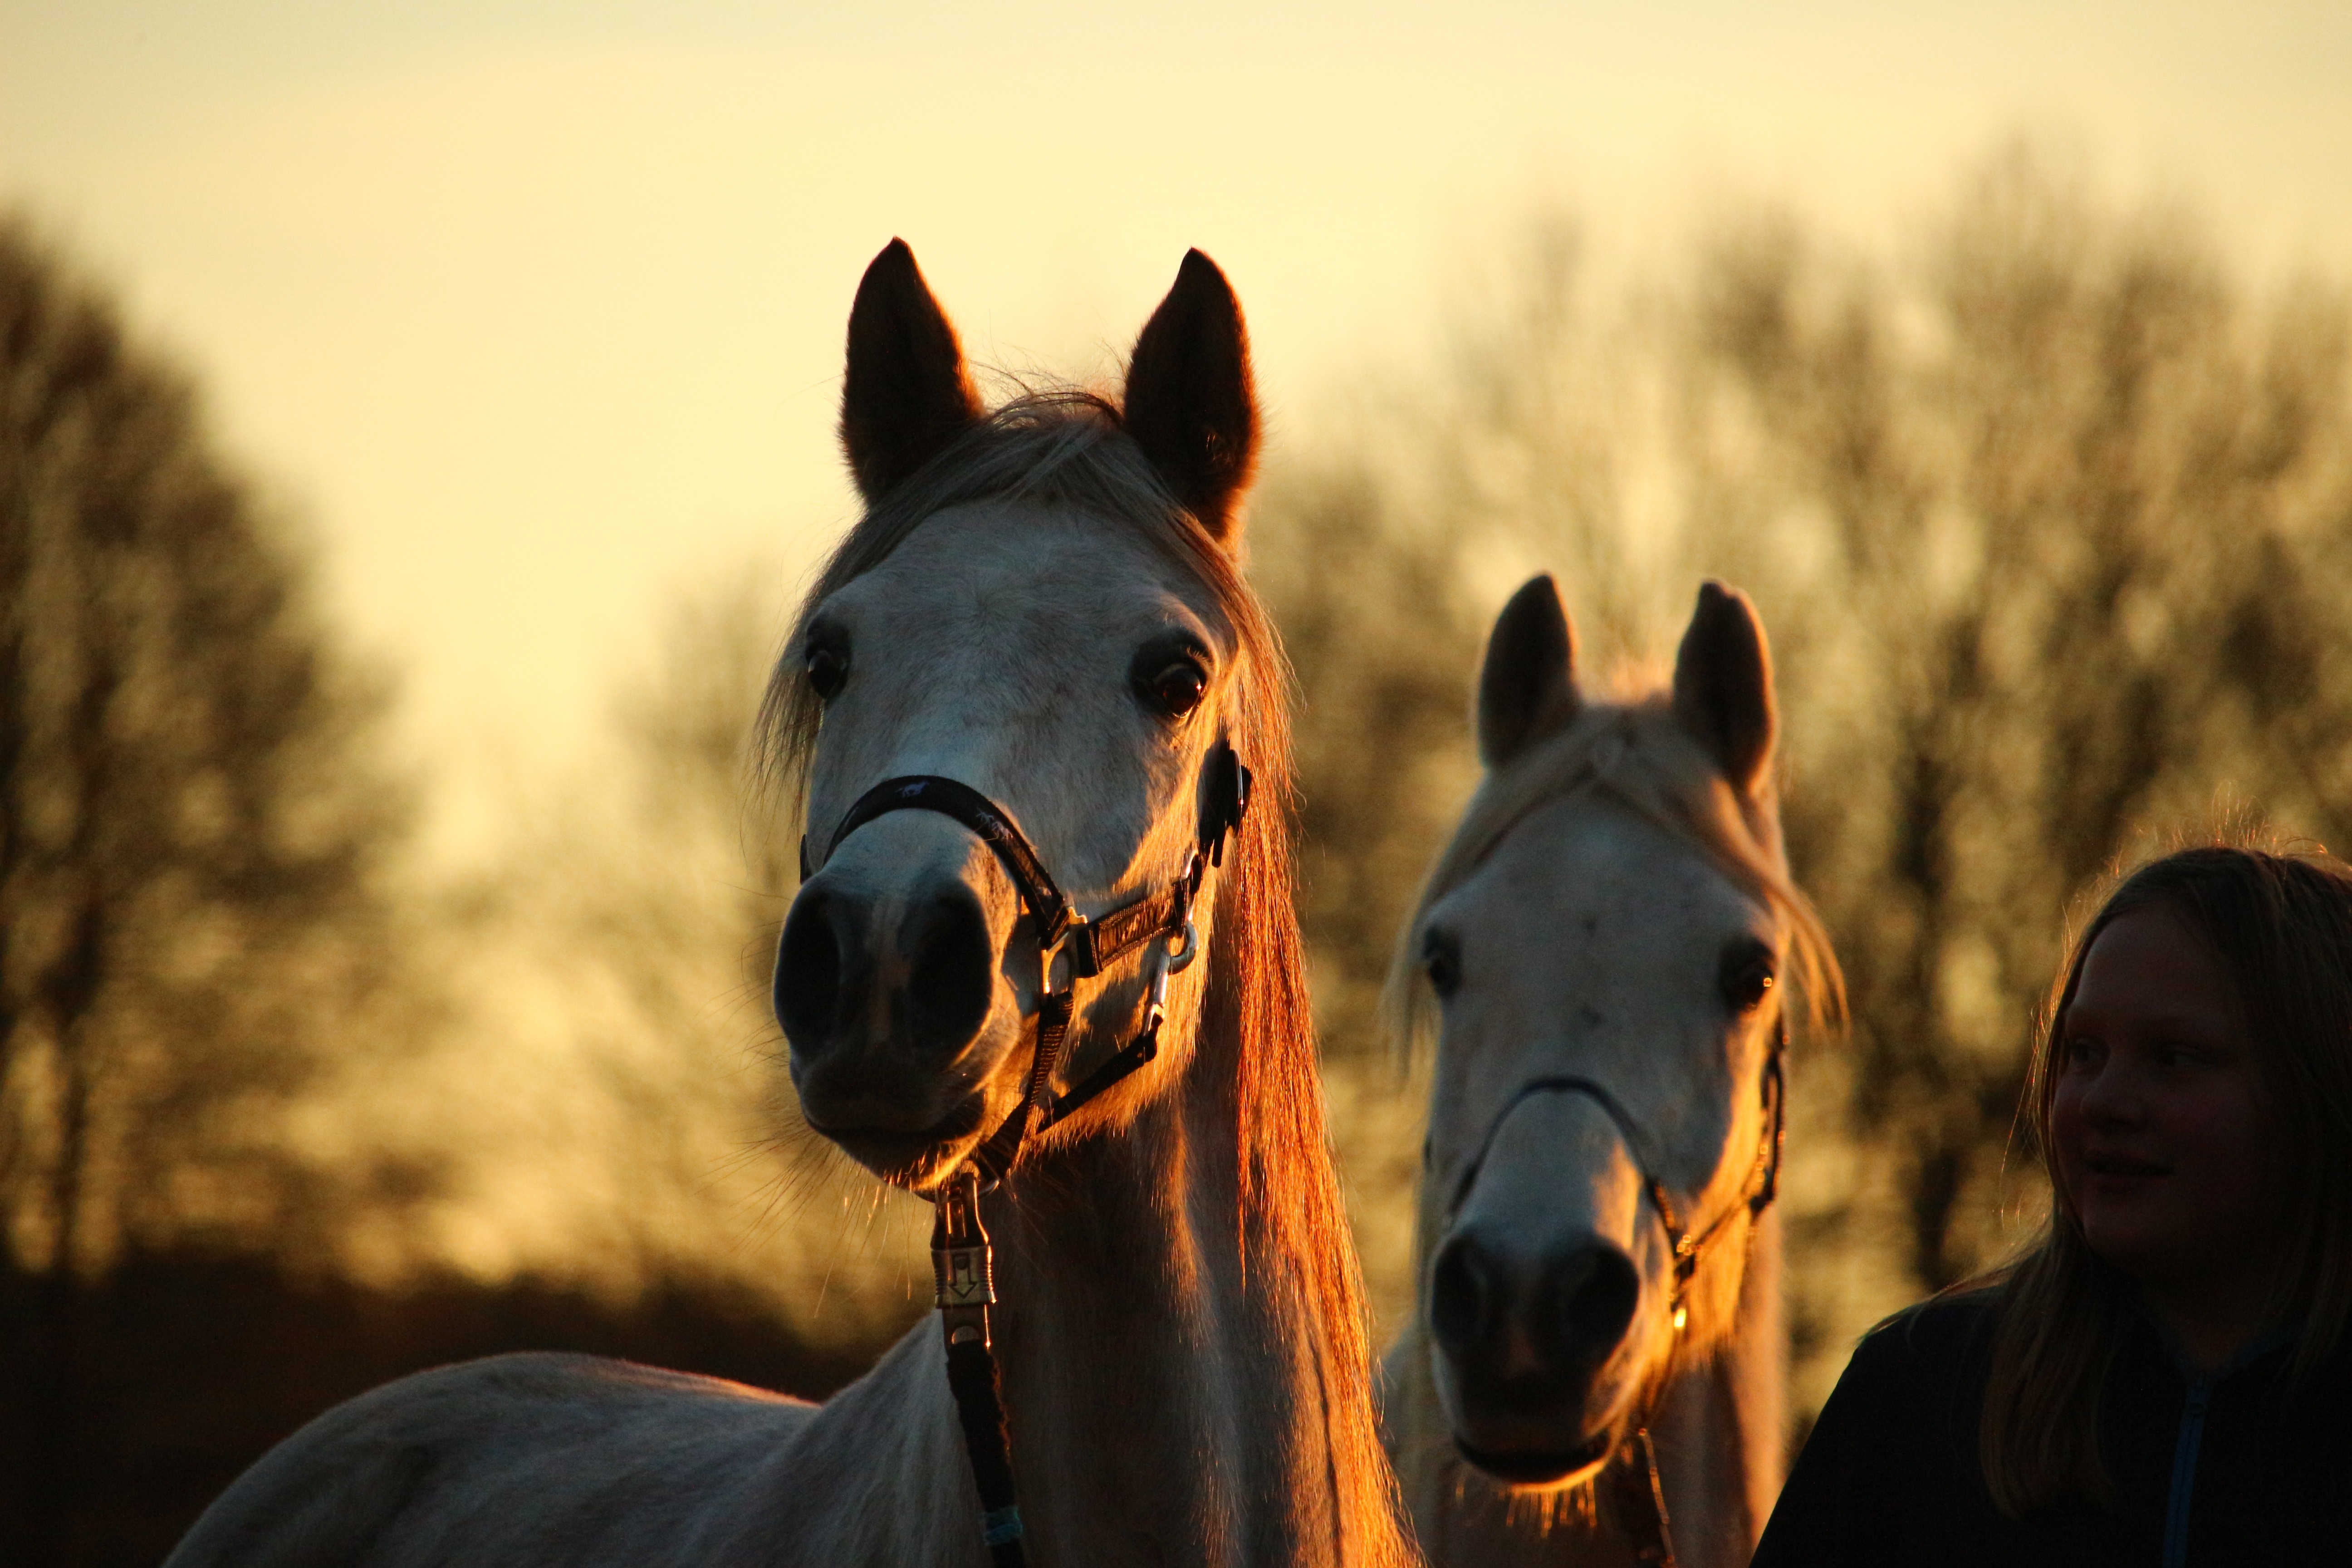
sunset, dusk, horse, mammal, stallion, mane, vertebrate, mare, mold, horse head, abendstimmung, afterglow, evening sky, thoroughbred arabian, evening light, horse like mammal, mustang horse